Gallaher House

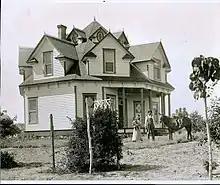
Gallaher house and family around 1914

Clyde died in 1936. Ruth lived in the home with one of her sons, Huston, until he married in 1942 and then she moved to Mansfield. Huston and his wife Lois lived in the house until they built a new and more modern home in 1948. It was then used as housing for employees and temporary workers. The house was vacant from the 1970s and was falling into disrepair until sold to RB "Bun" Allen and moved to Bridgeport in 1993.